The Radio Burglary

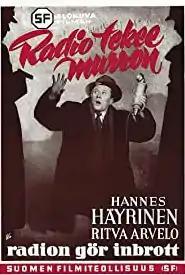

The Radio Burglary is a 1951 Finnish crime comedy directed by Matti Kassila and starring Hannes Häyrinen.